Bogusław Liberadzki

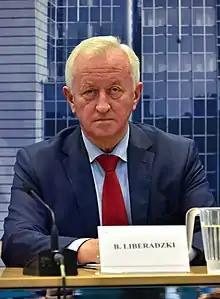
Bogusław Liberadzki

Bogusław Marian Liberadzki (pronounced ; born 12 September 1948 in Sochaczew) is a Polish economist and politician. He has been a Member of the European Parliament (MEP) since 2004.